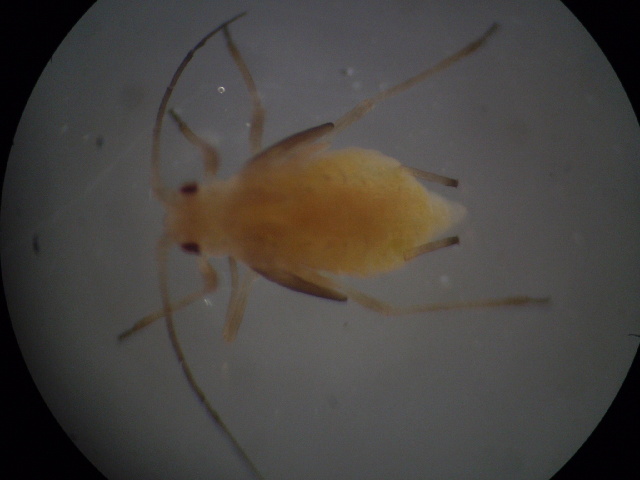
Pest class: green_peach_aphid